Answer in natural language. Considering the relative positions, where is blue framed coastal marine wall decor (highlighted by a red box) with respect to black colour dog bed (highlighted by a green box)? Choose between the following options: left or right
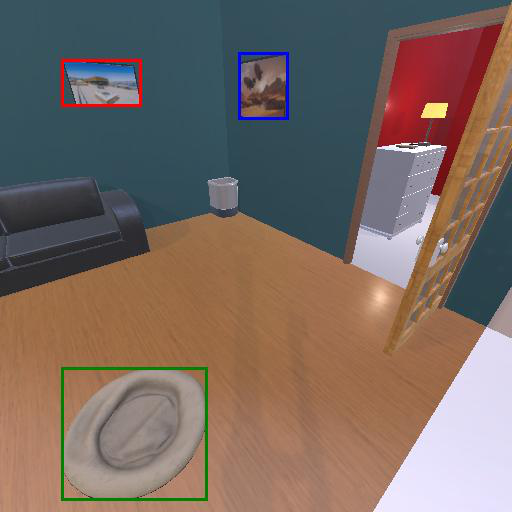
<answer>left</answer>